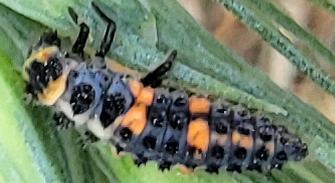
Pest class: predators